Fokker D.I

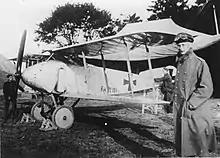
Fokker D.I 151-1916

Similar to the D.II, the D.I was an unstaggered single-bay, or "Einstielig" equal-span biplane. The upper fuselage was initially parallel with the upper wing and was fitted with the Mercedes D.I six-cylinder water-cooled engine.